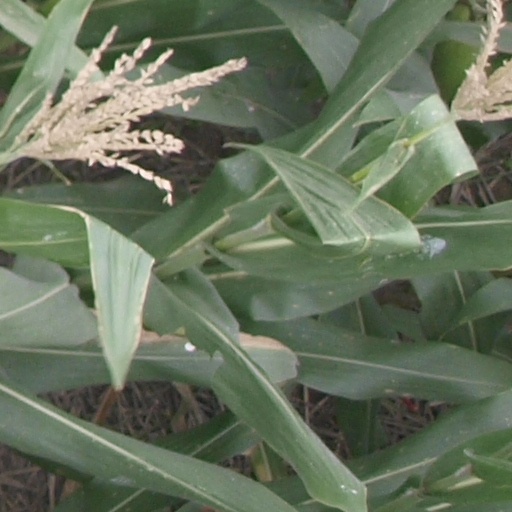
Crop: maize; corn